Richard Quine

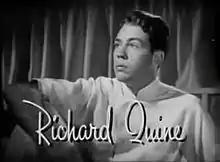
Quine in "Dr. Gillespie's New Assistant" (1942)

He began acting as a child in radio, vaudeville, and stage productions before being signed to Metro-Goldwyn-Mayer in his early twenties. When his acting career began to wane after World War II, Quine began working as a film director. He later moved into producing and directing television. Quine's films as director include "Bell, Book and Candle" (1958), "The World of Suzie Wong" (1960), "Paris When It Sizzles" (1964), "How to Murder Your Wife" (1965), and "The Prisoner of Zenda" (1979).